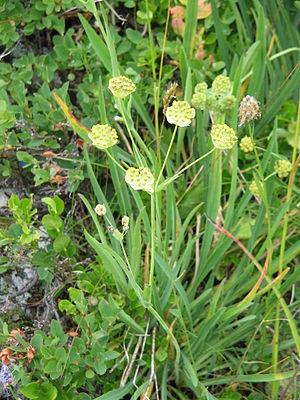
Buplèvre étoilé
En botanique, un phyllode est un pétiole transformé qui a pris l'apparence d'une feuille.